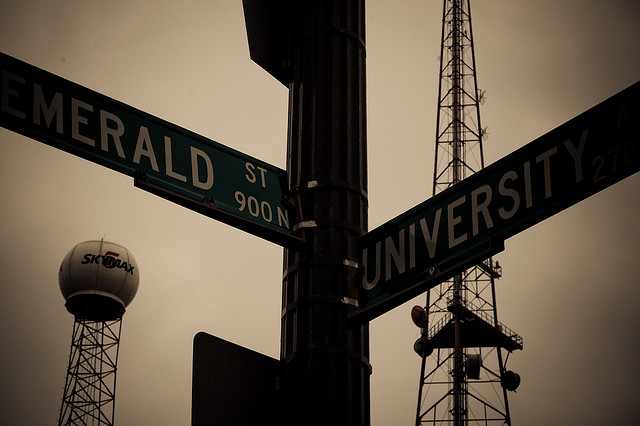
user: Given an image and a question. Answer the question in a short answer. Question: What movie contains a city with name of one of these streets in the photo? Short Answer:
assistant: wizard of oz